Monarchy of New Zealand

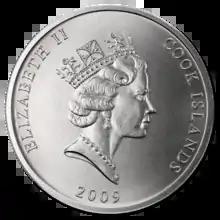
Queen Elizabeth II on a 2009 coin of the Cook Islands

The King's elder son, William, Prince of Wales, is the first in line to the throne. Succession is, for persons born before 28 October 2011, governed by male-preference cognatic primogeniture and, for those born after 28 October 2011, by absolute primogeniture—wherein succession passes to an individual's children according to birth order, regardless of sex.